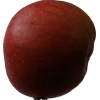
Label: Apple 17